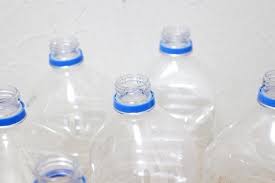
Waste category: plastic